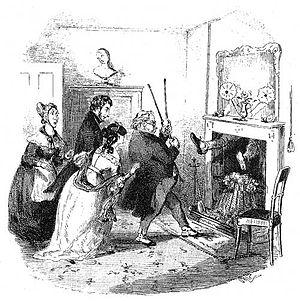
The Life and Adventures of Nicholas Nickleby, containing a Faithful Account of the Fortunes, Misfortunes, Uprisings, Downfallings and Complete Career of the Nickleby Family, communément appelé Nicholas Nickleby, est le troisième grand roman de Charles Dickens, publié en feuilleton de 1838 à 1839 avec des illustrations de Hablot Knight Browne, puis en un volume. Mark Ford le décrit comme « le prototype du roman dickensien, Pickwick Papers et Oliver Twist étant si totalement sui generis qu'ils en sont devenus uniques ». L'intrigue est centrée sur le personnage de Nicholas, jeune homme laissé impécunieux par la mort de son père et devant subvenir aux besoins de sa mère et de sa sœur. Son caractère droit et indépendant suscite l'antipathie de son oncle Ralph Nickleby qui le juge à tort sans valeur et le poursuit de son inimitié. Dans son sillage, se distinguent sa jeune sœur Kate et sa mère, l'inénarrable Mrs Nickleby.